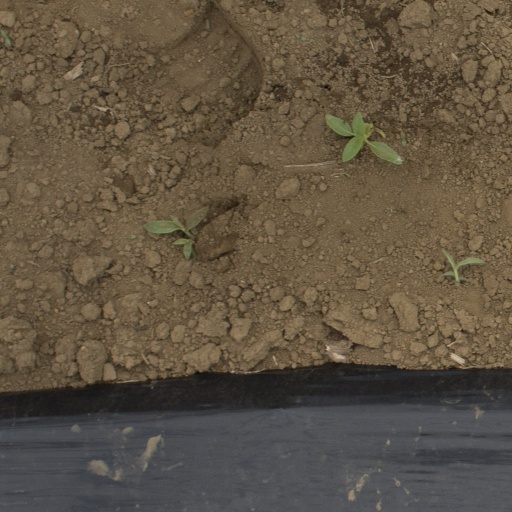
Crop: Jerusalem artichoke